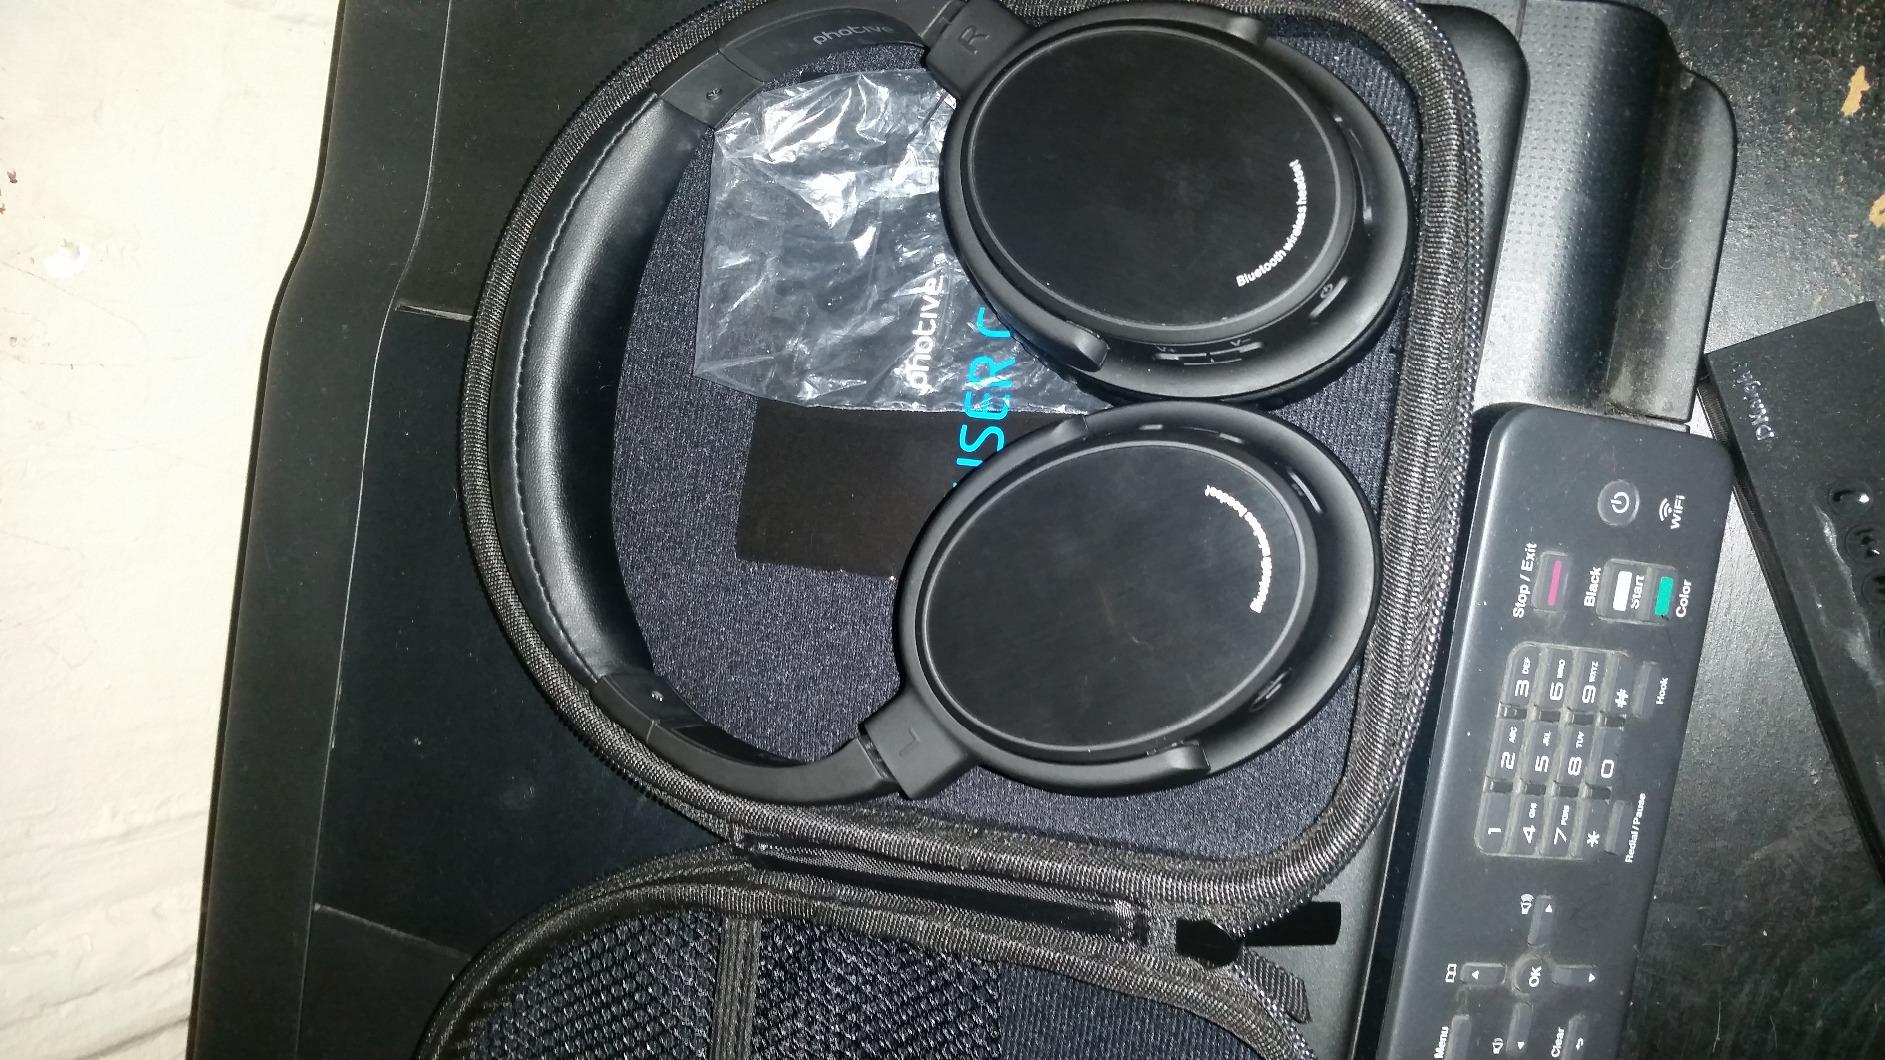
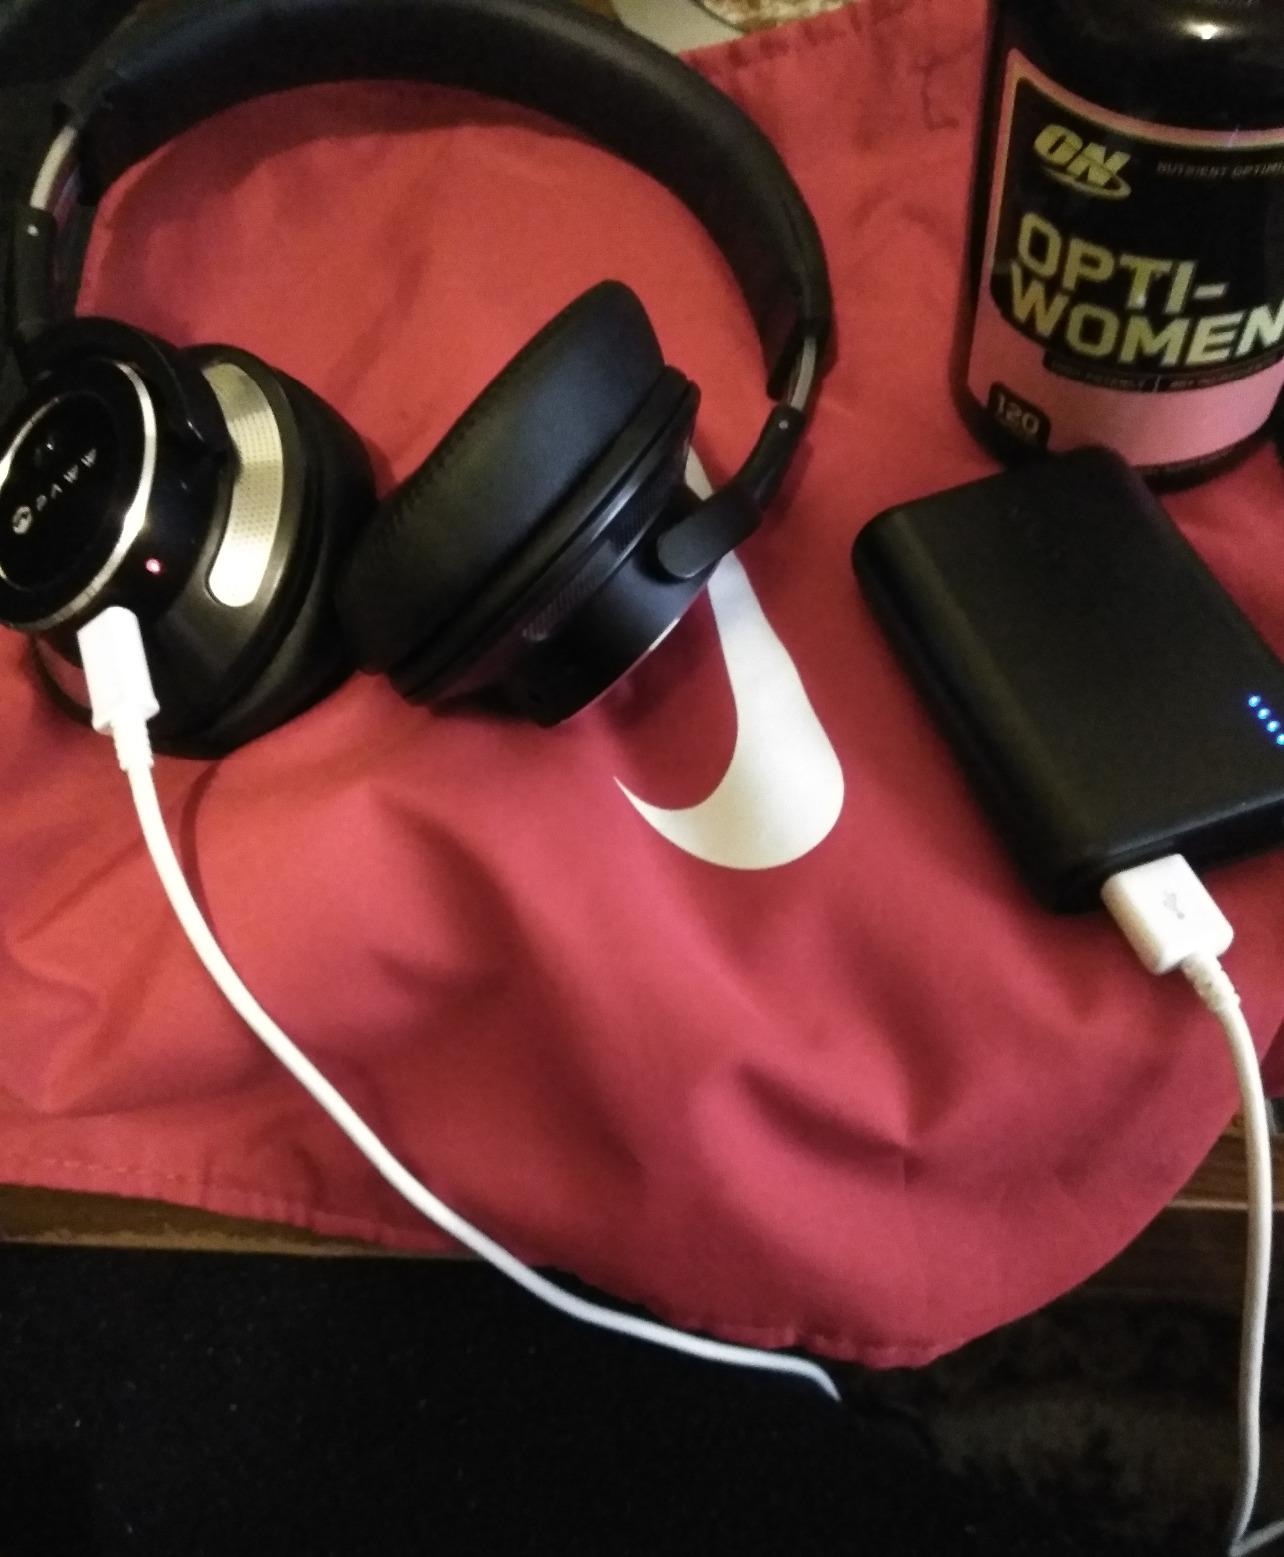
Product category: headphones
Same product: no